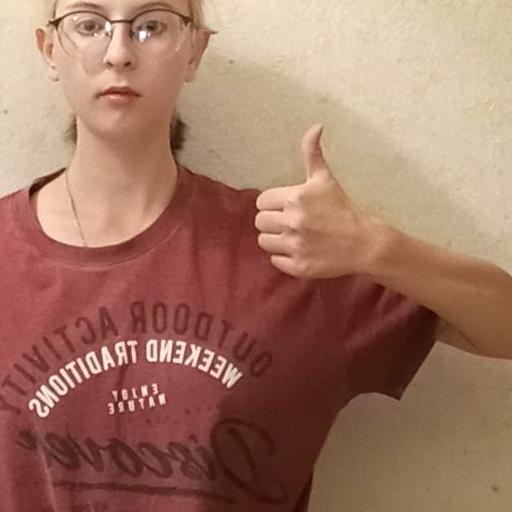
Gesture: like